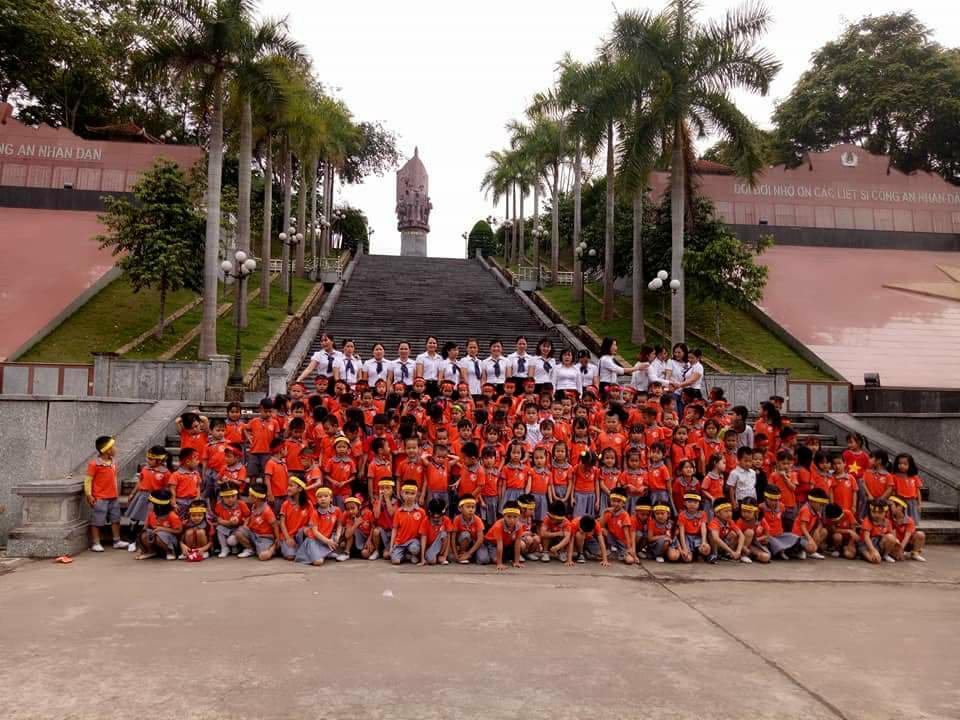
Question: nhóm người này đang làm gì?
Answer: đang đứng tụm lại chuẩn bị chụp hình